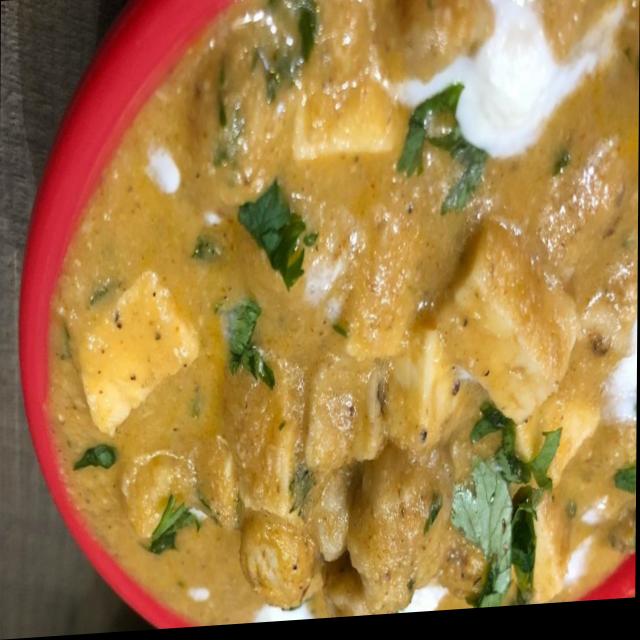
Dish: shahi_paneer